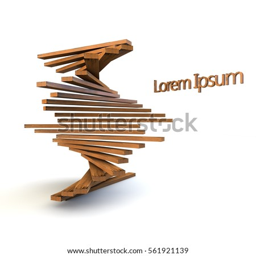
3d rendering of abstract objects of wood on a white background .